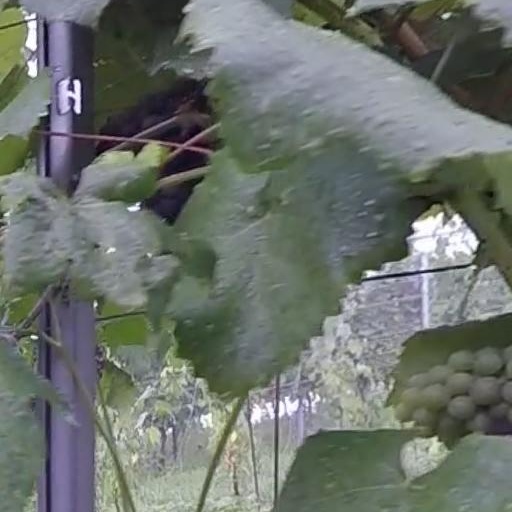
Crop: grape